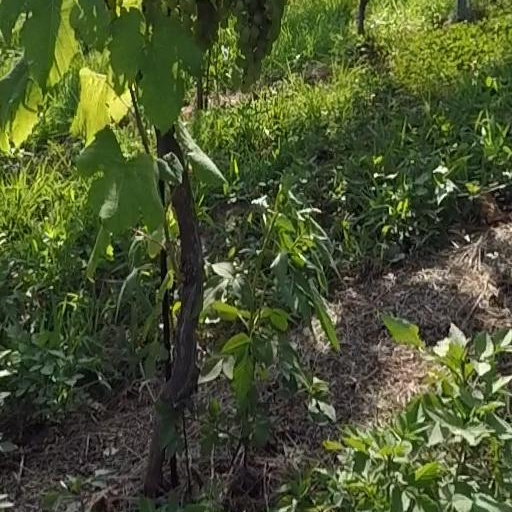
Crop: grape